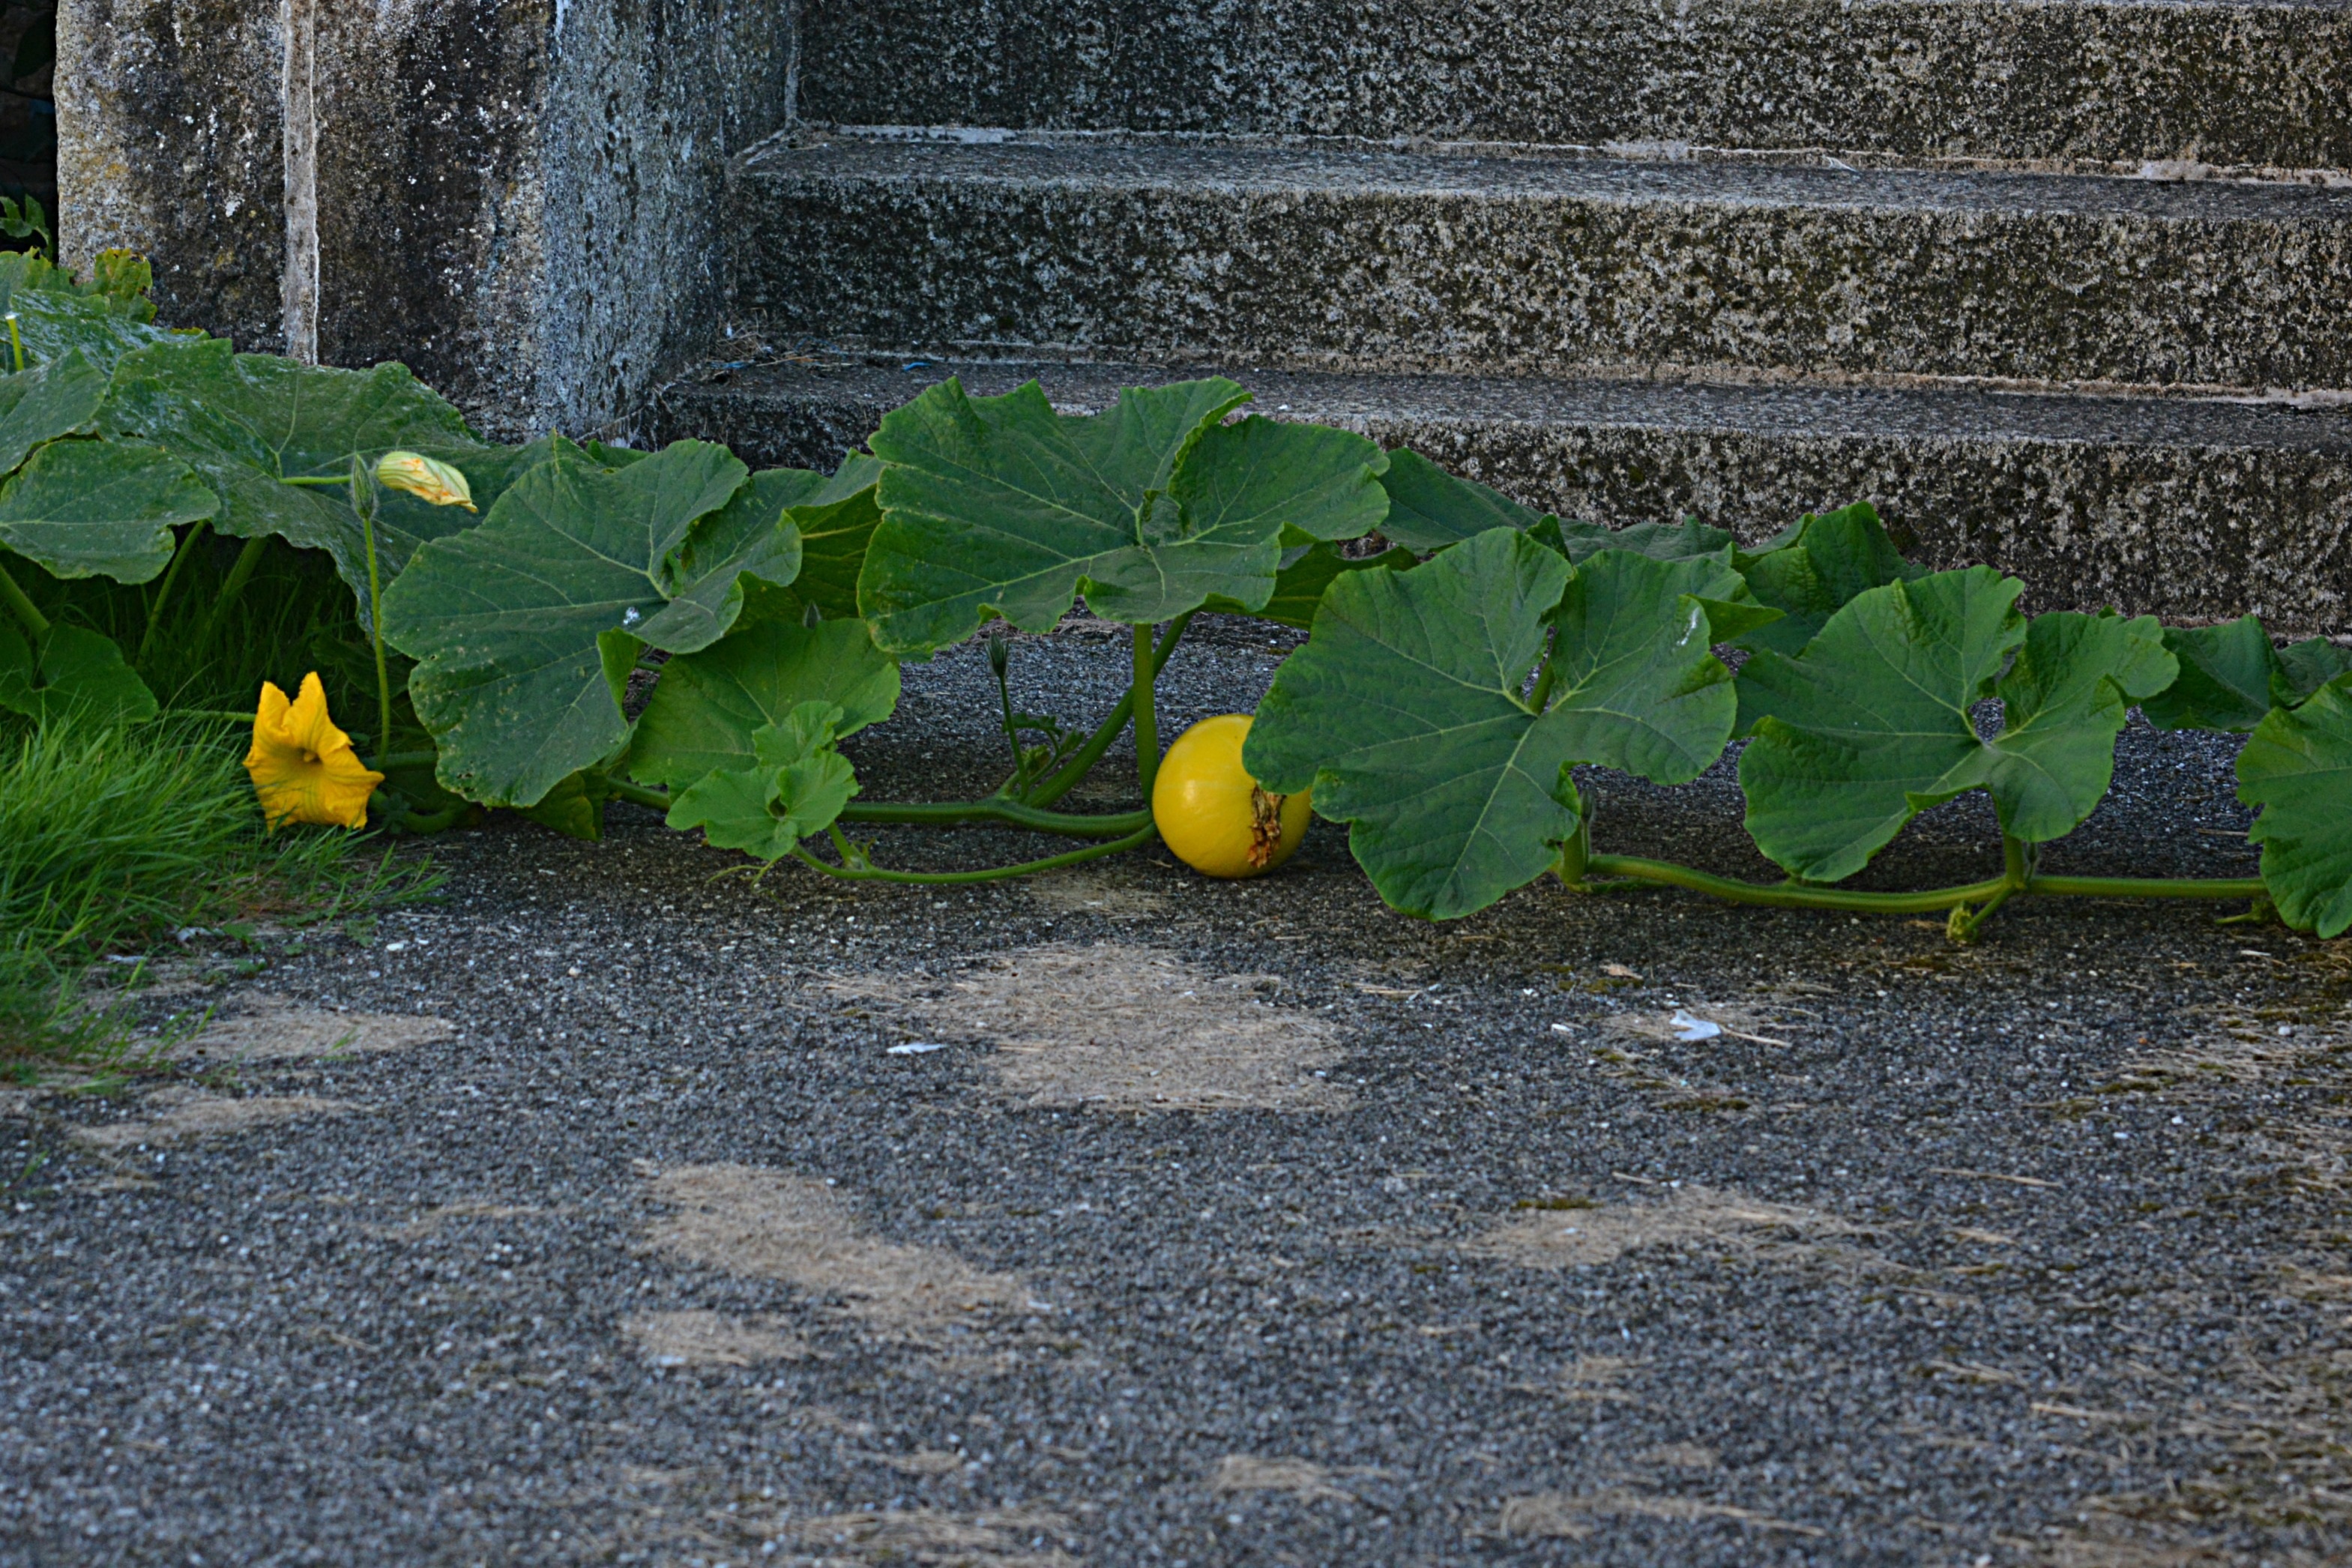
grass, plant, lawn, leaf, flower, spring, green, produce, autumn, backyard, soil, botany, yellow, garden, flora, vegetables, shrub, yard, pumpkins, flowering plant, cucurbits